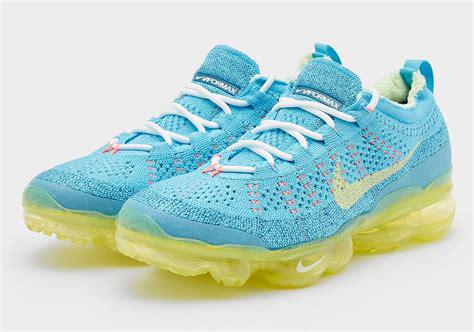
Brand: Nike
Model: Air Vapormax 2023 Flyknit